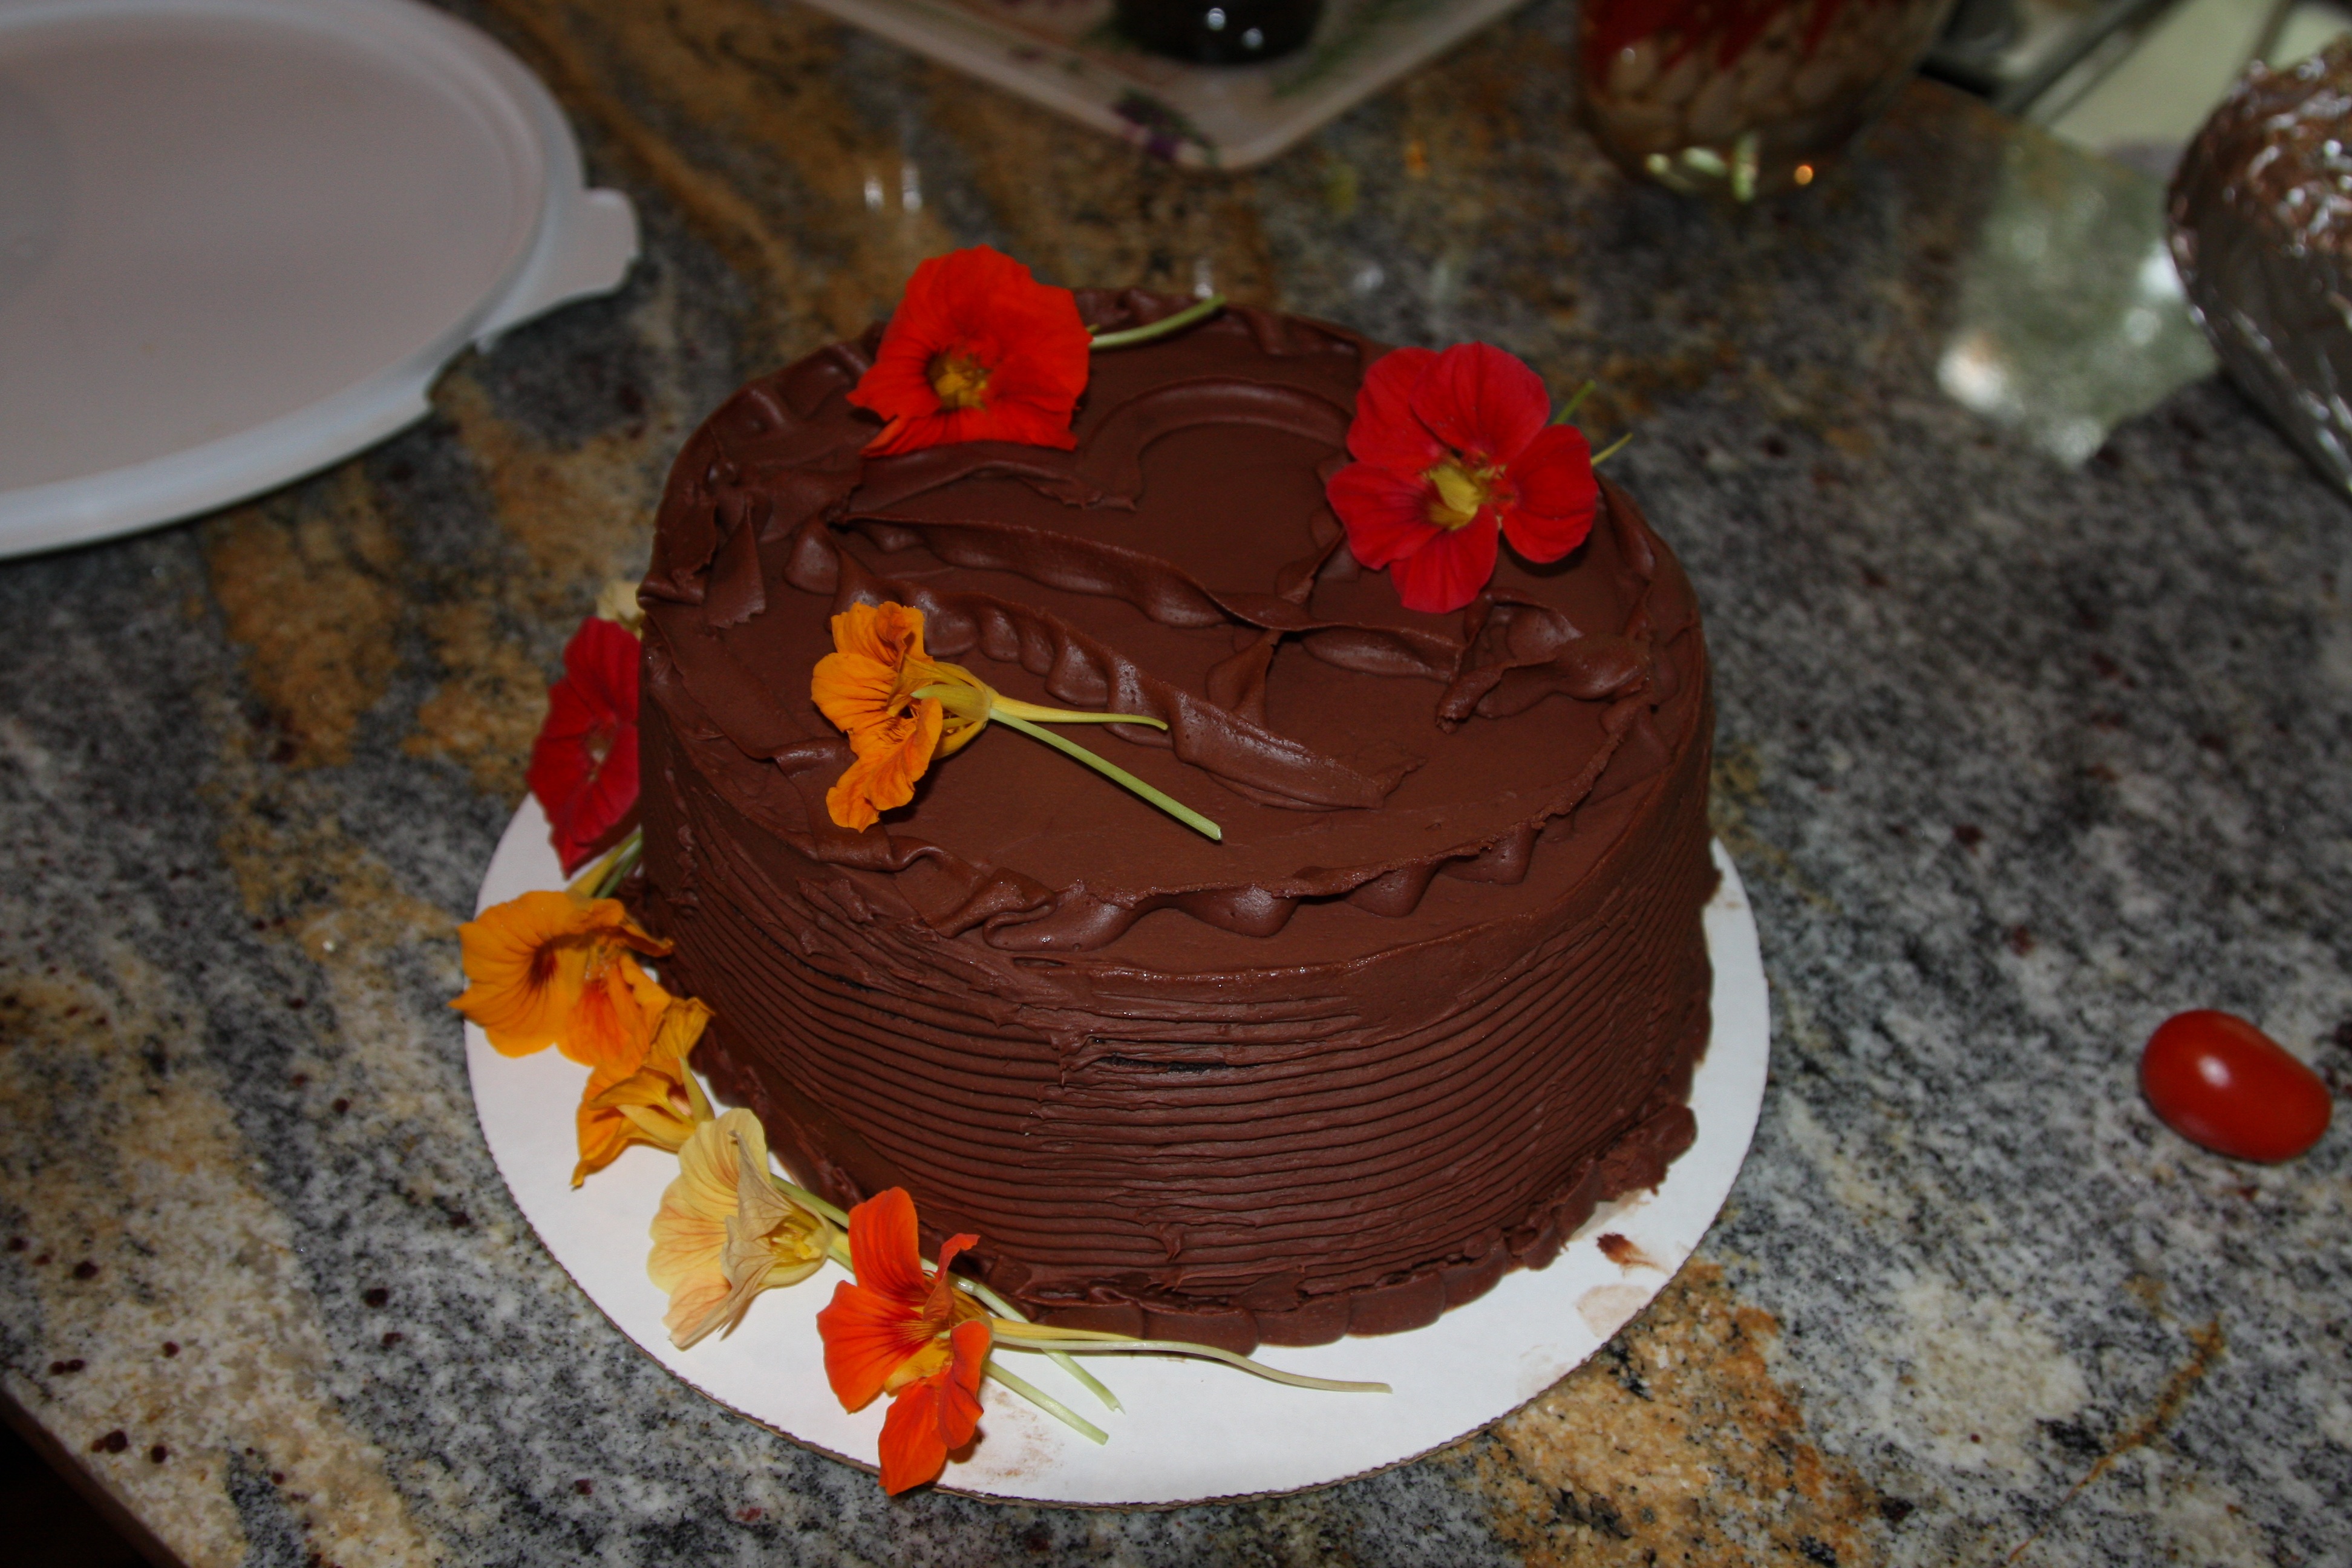
sweet, celebration, food, chocolate, dessert, cake, birthday cake, chocolate cake, icing, birthday, baked goods, torte, buttercream, cake decorating